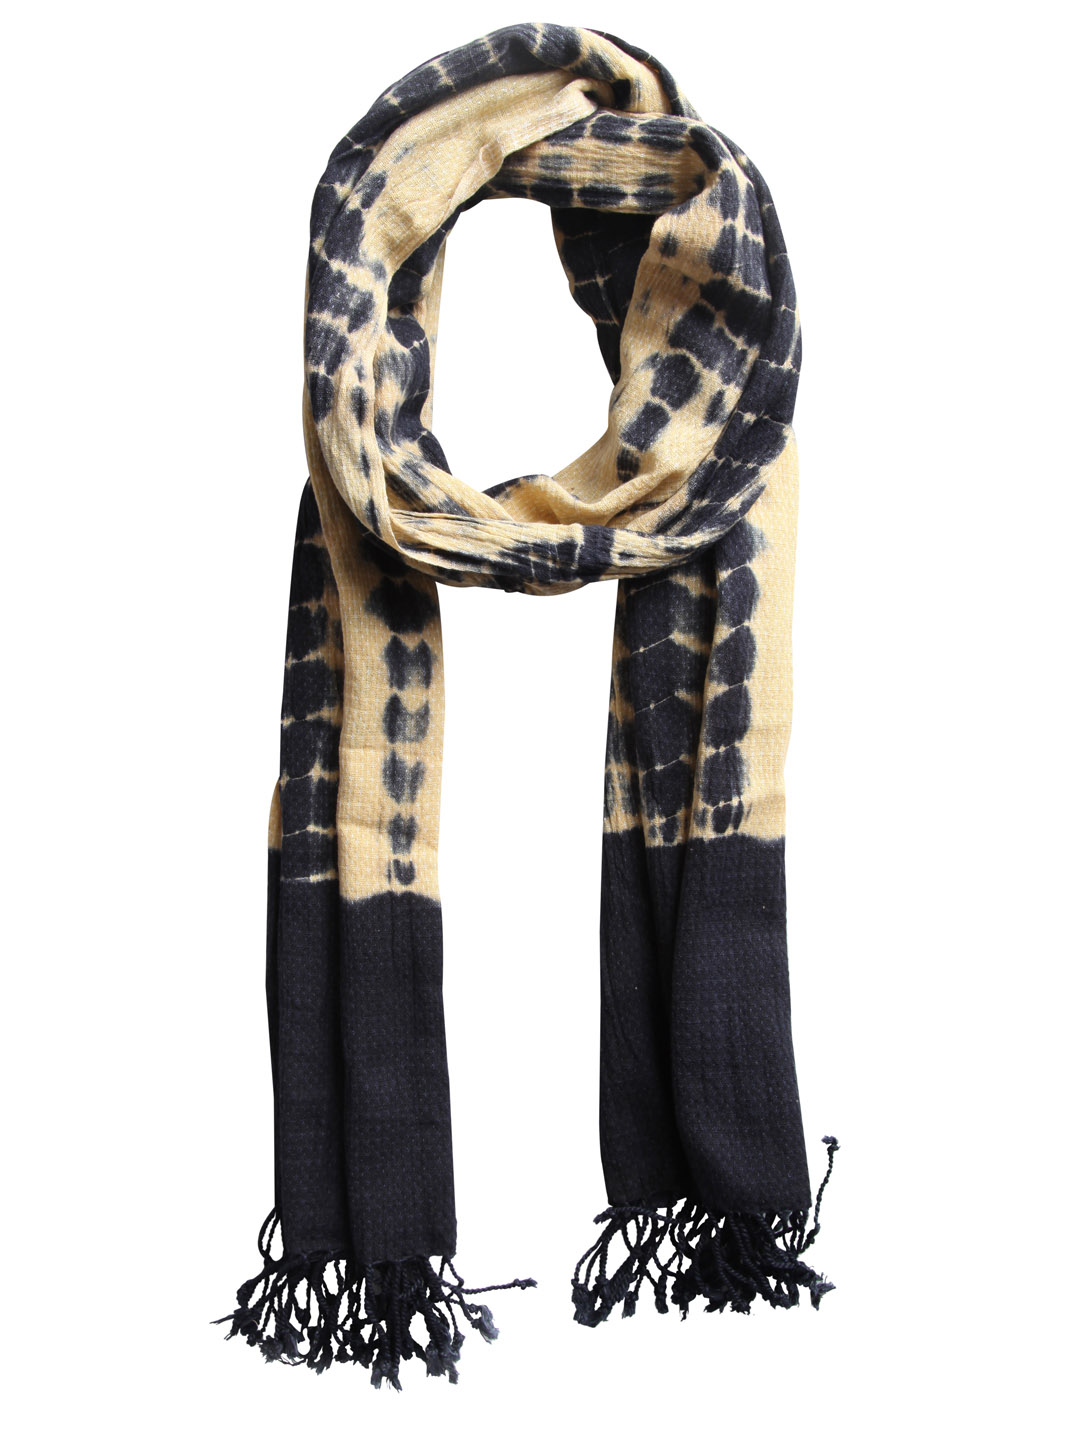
Femella Women Yellow & Navy Blue Scarf
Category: Accessories / Scarves / Scarves
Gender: Women
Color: Yellow
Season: Summer 2012
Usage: Casual